Street Kings

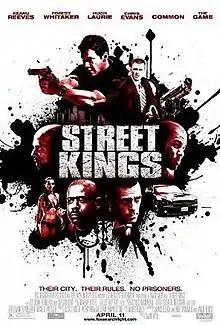
Theatrical release poster

Street Kings is a 2008 American action thriller film directed by David Ayer, and starring Keanu Reeves, Forest Whitaker, Hugh Laurie, Chris Evans, Common and The Game. The initial screenplay drafts were written by James Ellroy in the late 1990s under the title "The Night Watchman".